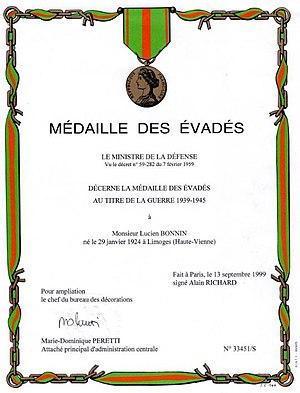
exemple d'ampliation
La signature pour ampliation, est une pratique de l'administration publique, utilisée pour authentifier la copie d'un acte administratif. En droit public, l'ampliation qui en résulte désigne ainsi la copie authentifiée d'un acte administratif. Le destinataire d'une ampliation est parfois appelé ampliataire.